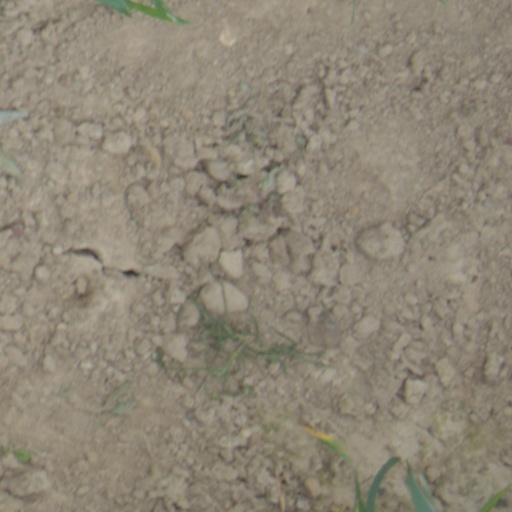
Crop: wheat